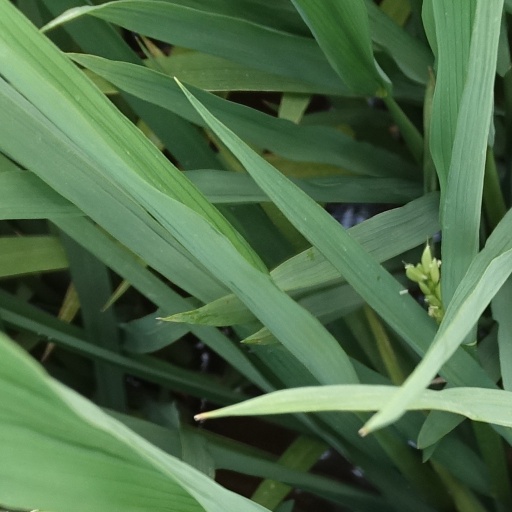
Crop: rice